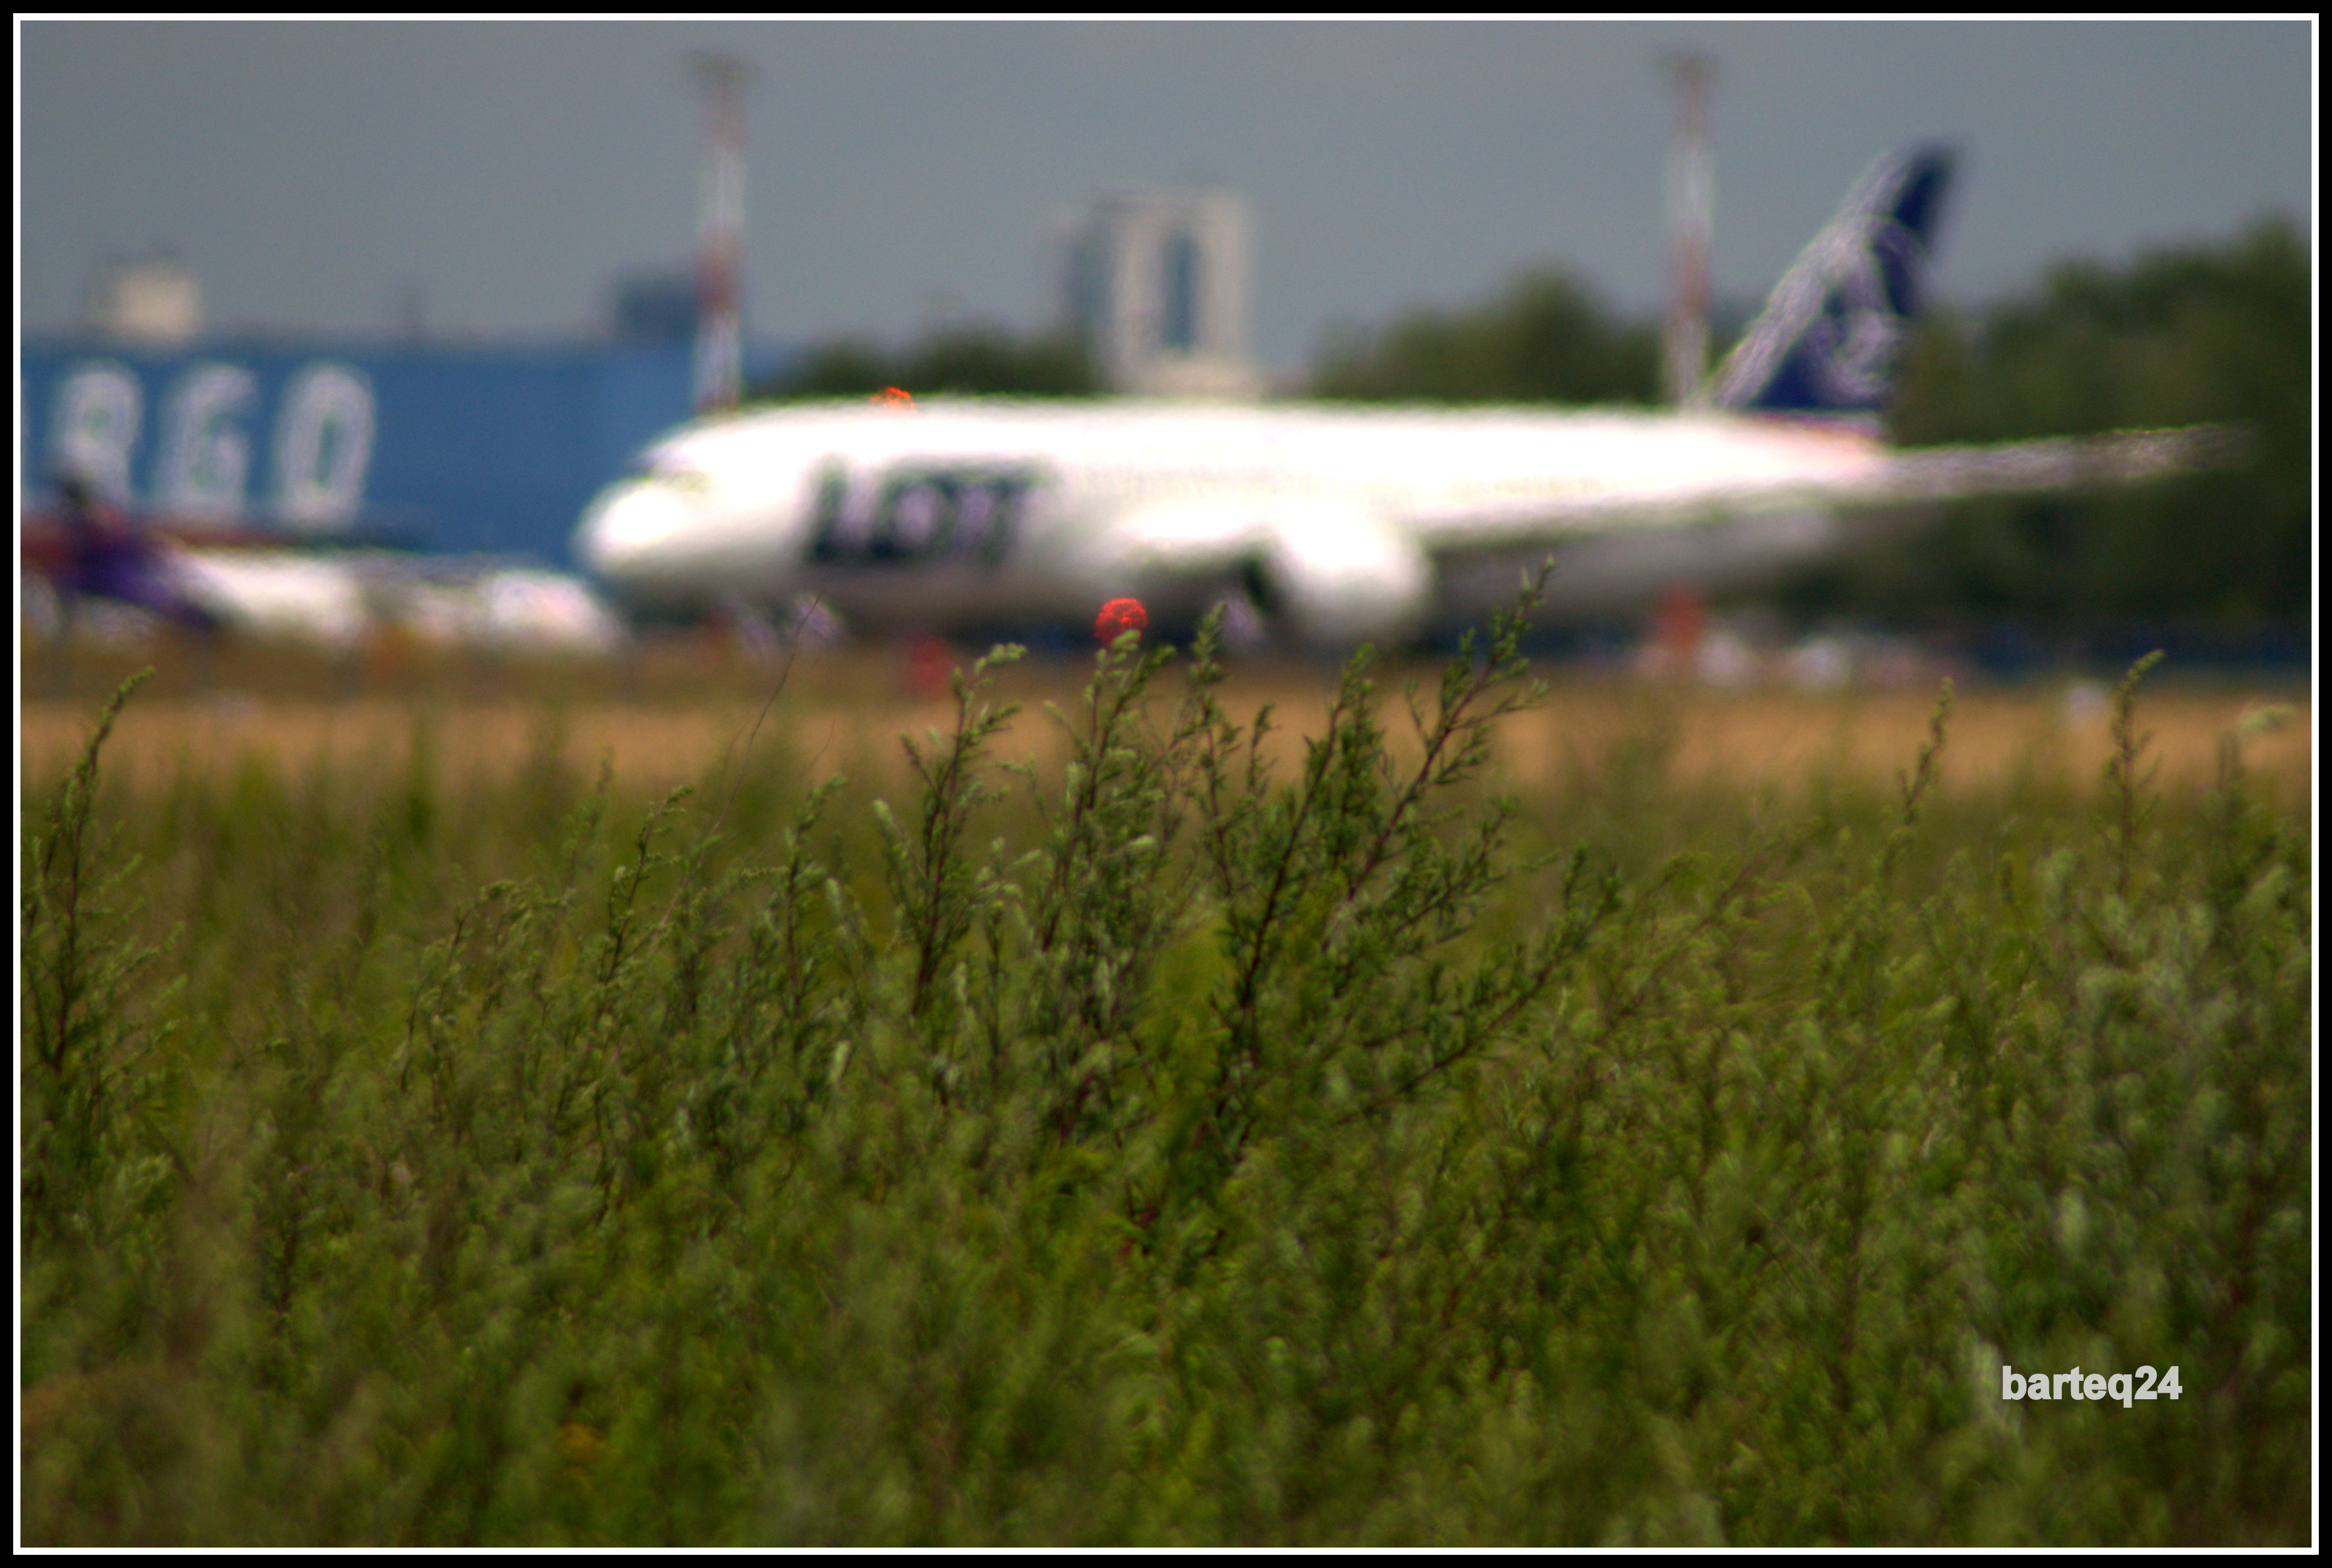
wing, airplane, aircraft, europe, vehicle, airline, aviation, flight, plain, airliner, poland, europa, lot, polska, warsaw, warszawa, boeing, takeoff, mazovia, mazowsze, epwa, lotniskochopina, chopinairport, polishairlines, polskielinielotnicze, dreamliner, 787, air force, atmosphere of earth